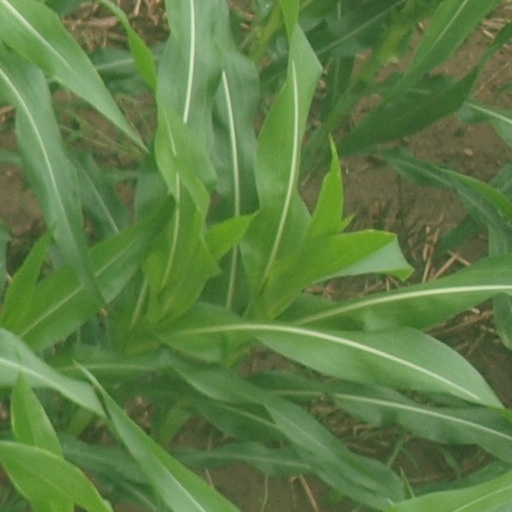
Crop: maize; corn